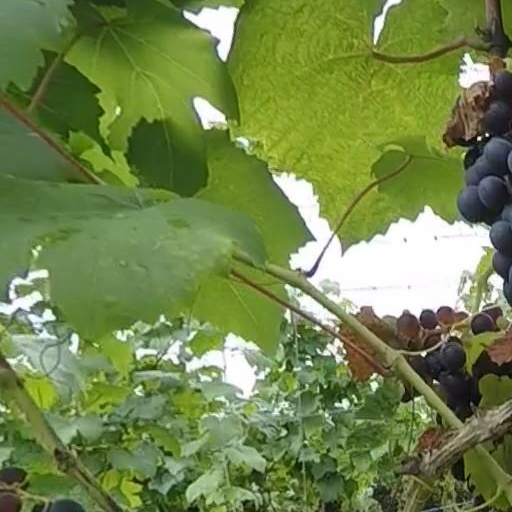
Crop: grape